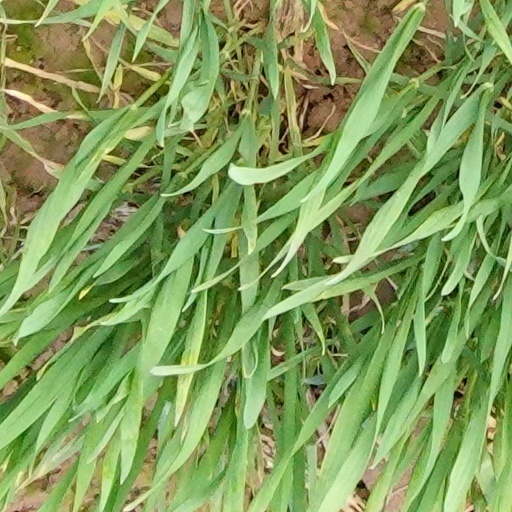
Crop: wheat